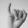
ASL letter: I